Battlefield Earth (novel)

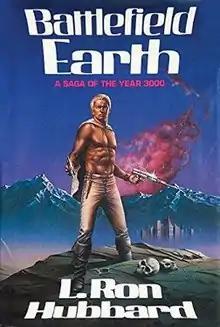
First edition

Battlefield Earth: A Saga of the Year 3000 is a 1982 science fiction novel written by L. Ron Hubbard, founder of Scientology. He also composed a soundtrack to the book called "Space Jazz".